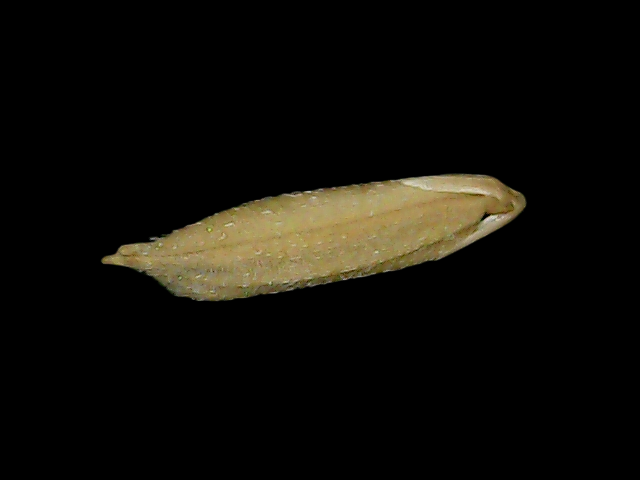
Rice variety: Bd49